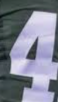
Number: 4